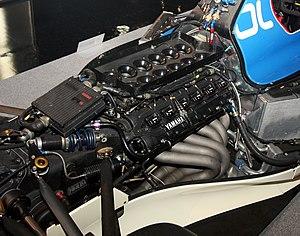
Yamaha Motor Company est une société d'ingénierie automobile filiale de Yamaha Corporation qui a développé des moteurs de compétition destinés à la Formule 1. De 1982 à 1997, la société a été dirigée par John Judd, qui possédait déjà sa propre officine de conception de moteurs. De fait, à partir du moment où Yamaha a décidé de s'investir sous son nom propre en F1, les moteurs conçus par Judd étaient soit baptisés Judd, soit badgés Yamaha.